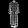
Label: Dress